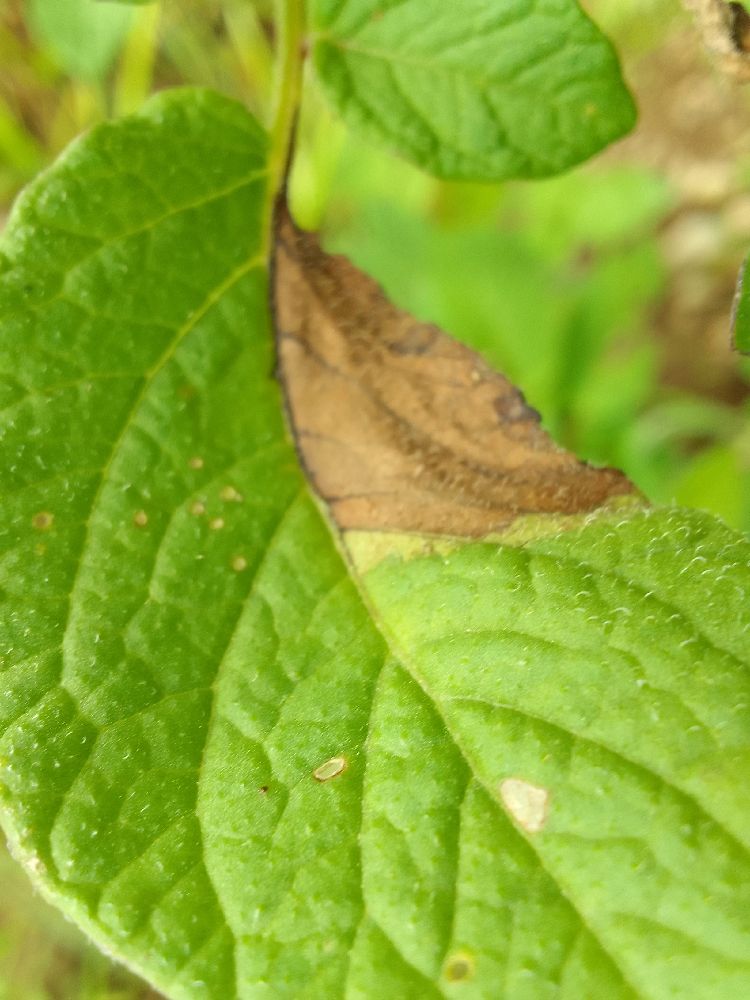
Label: Late blight